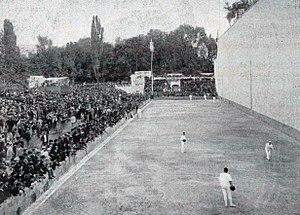
Le Pallone est le nom donné à plusieurs modalités du jeu de paume pratiquées dans différentes régions d’Italie.